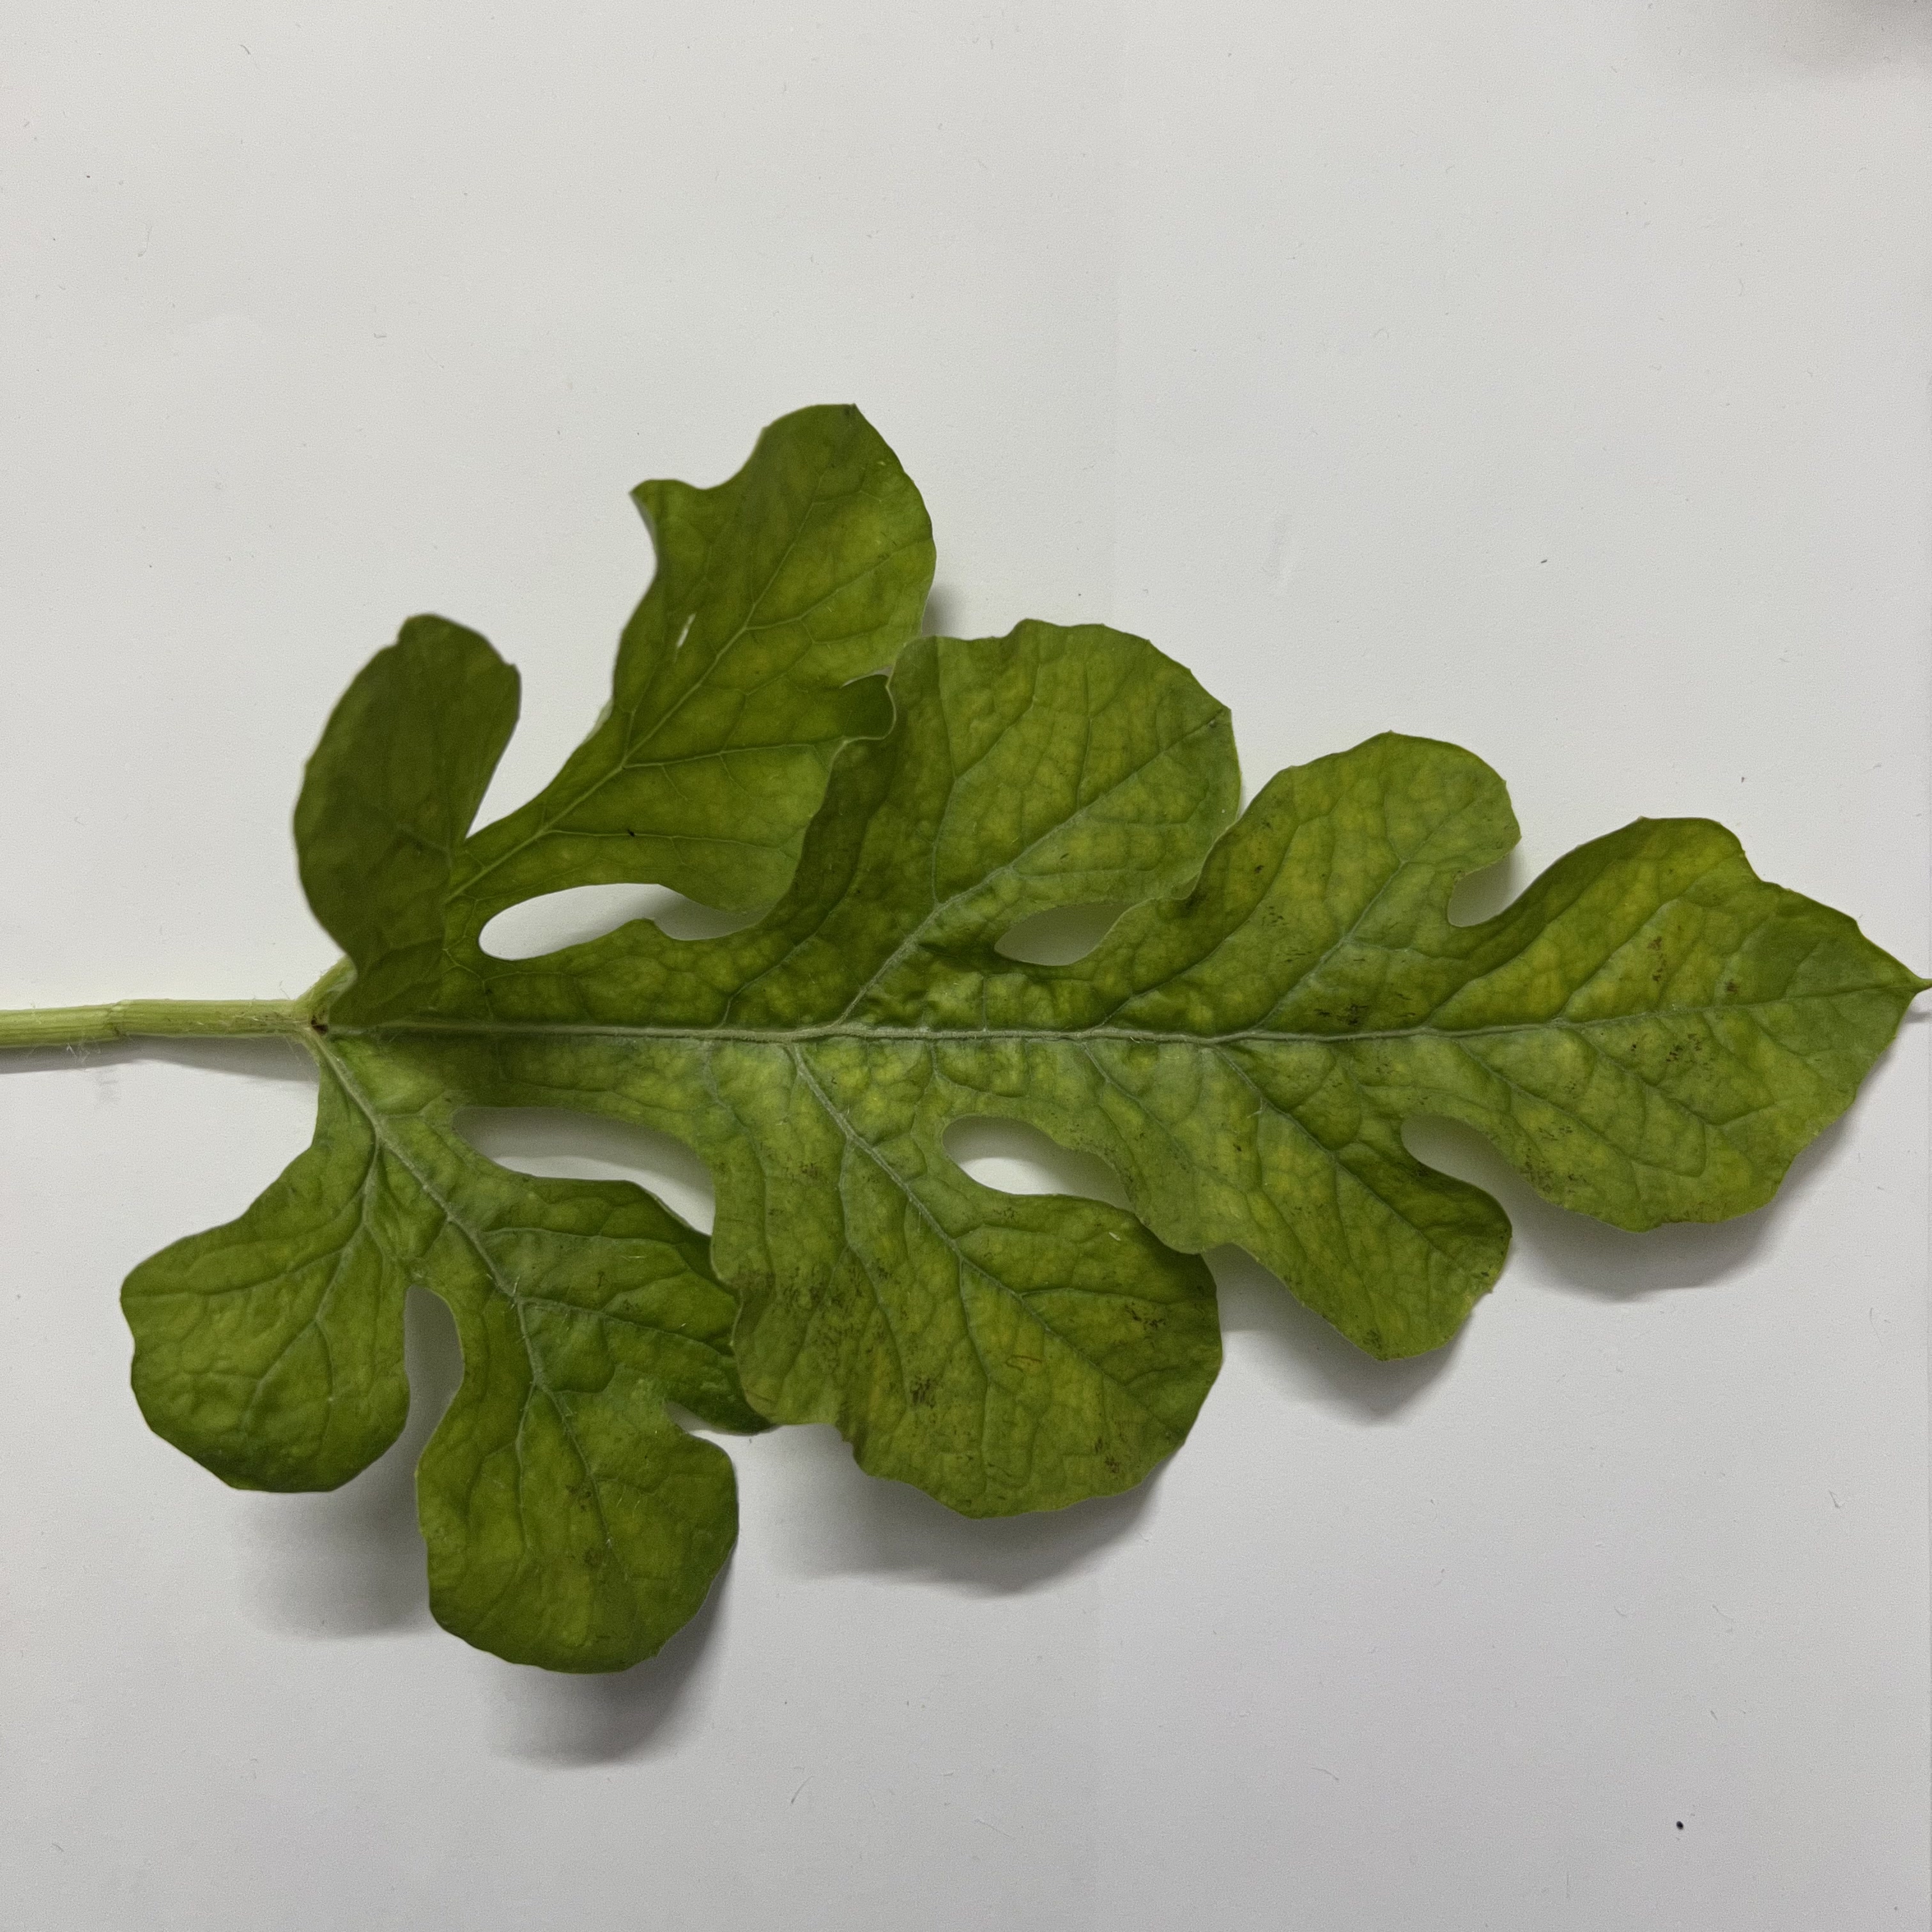
Label: Mosaic_Virus